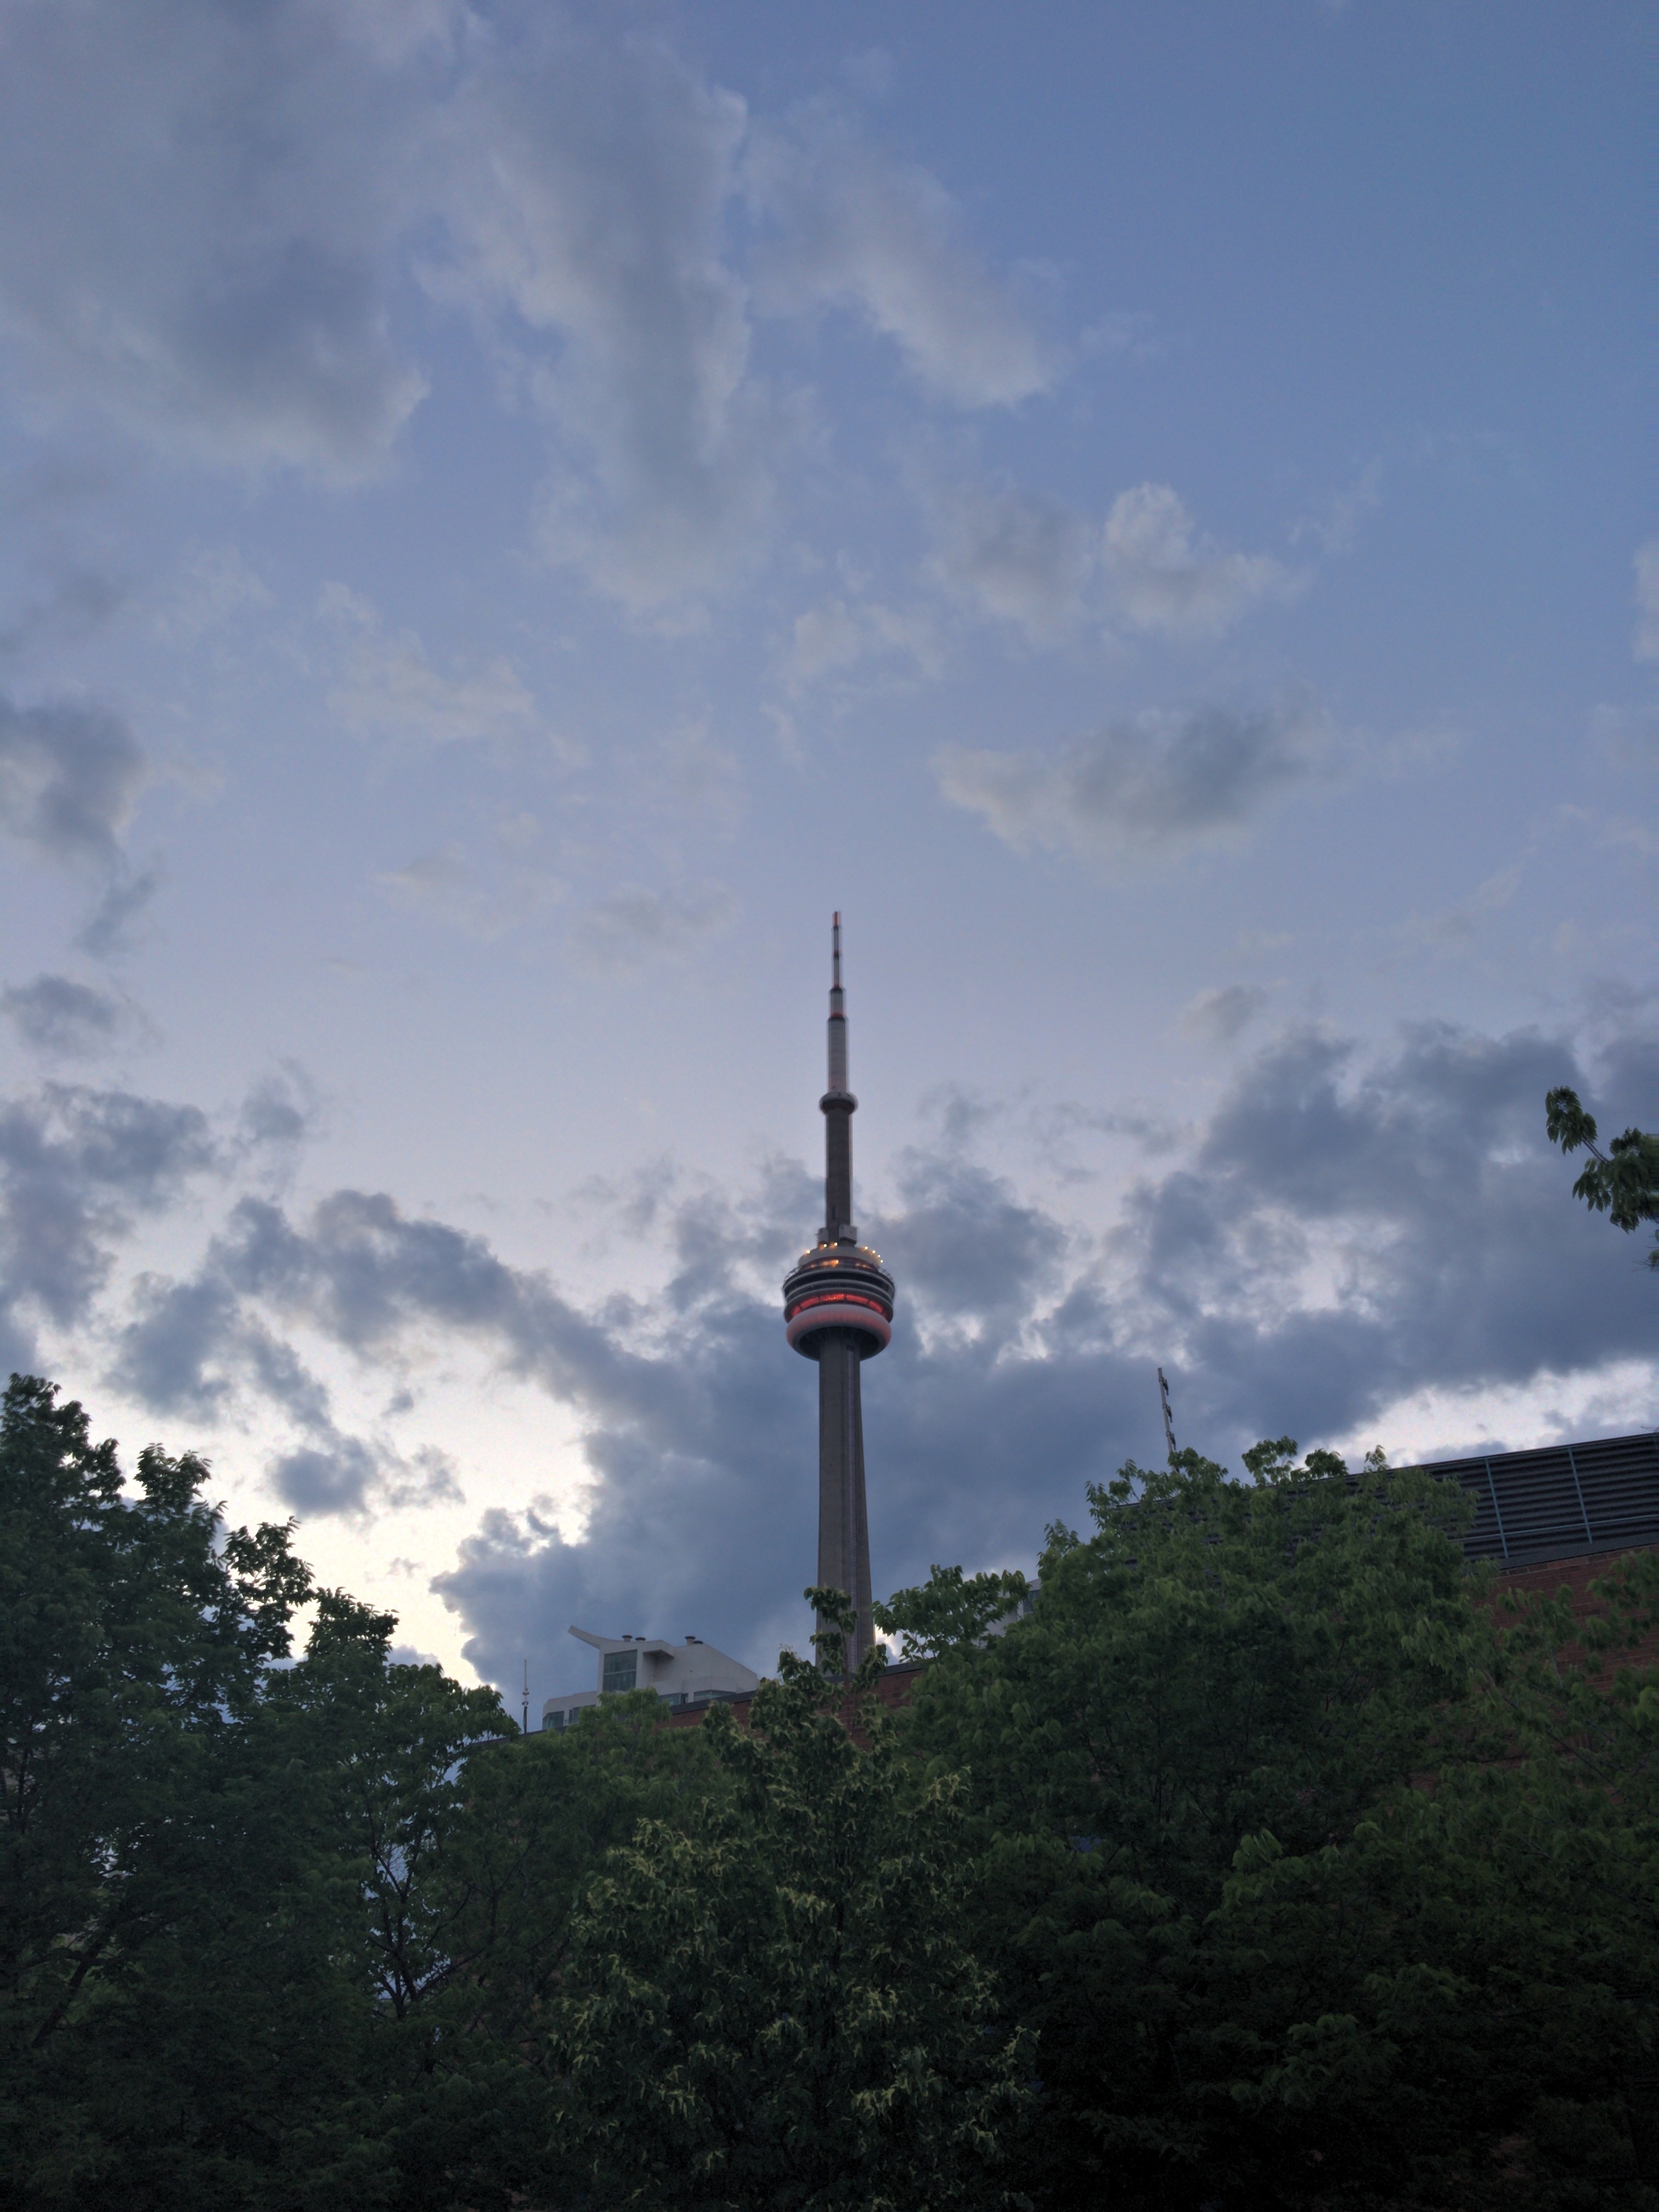
mountain, cloud, sky, hill, wind, tower, atmosphere of earth